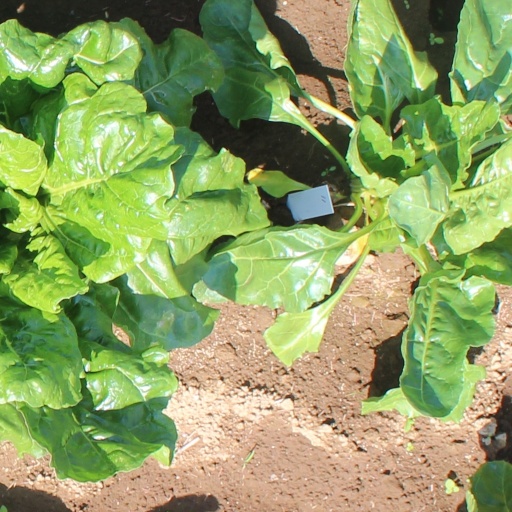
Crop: sugar beet